Otto and Elise Hampel

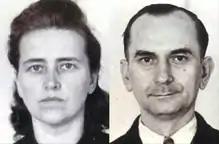
Elise and Otto Hampel's 1942 Gestapo pictures

Otto and Elise Hampel were a working class German couple who created a simple method of protest against Nazism in Berlin during the middle years of World War II. They wrote postcards denouncing Hitler's government and left them in public places around the city. They were eventually caught, tried, and beheaded in Berlin's Plötzensee Prison in April 1943. Shortly after the end of the war, their Gestapo file was given to German novelist Hans Fallada, and their story inspired his 1947 novel, translated into English and published in 2009 as "Every Man Dies Alone" ("Alone in Berlin" in the UK). The story was filmed in 2016 as "Alone in Berlin".